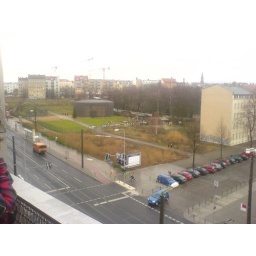
the church of reconciliaton that was built after the fall of the wall in order to rplace the church torn down that stood within 'no-mans-land'.